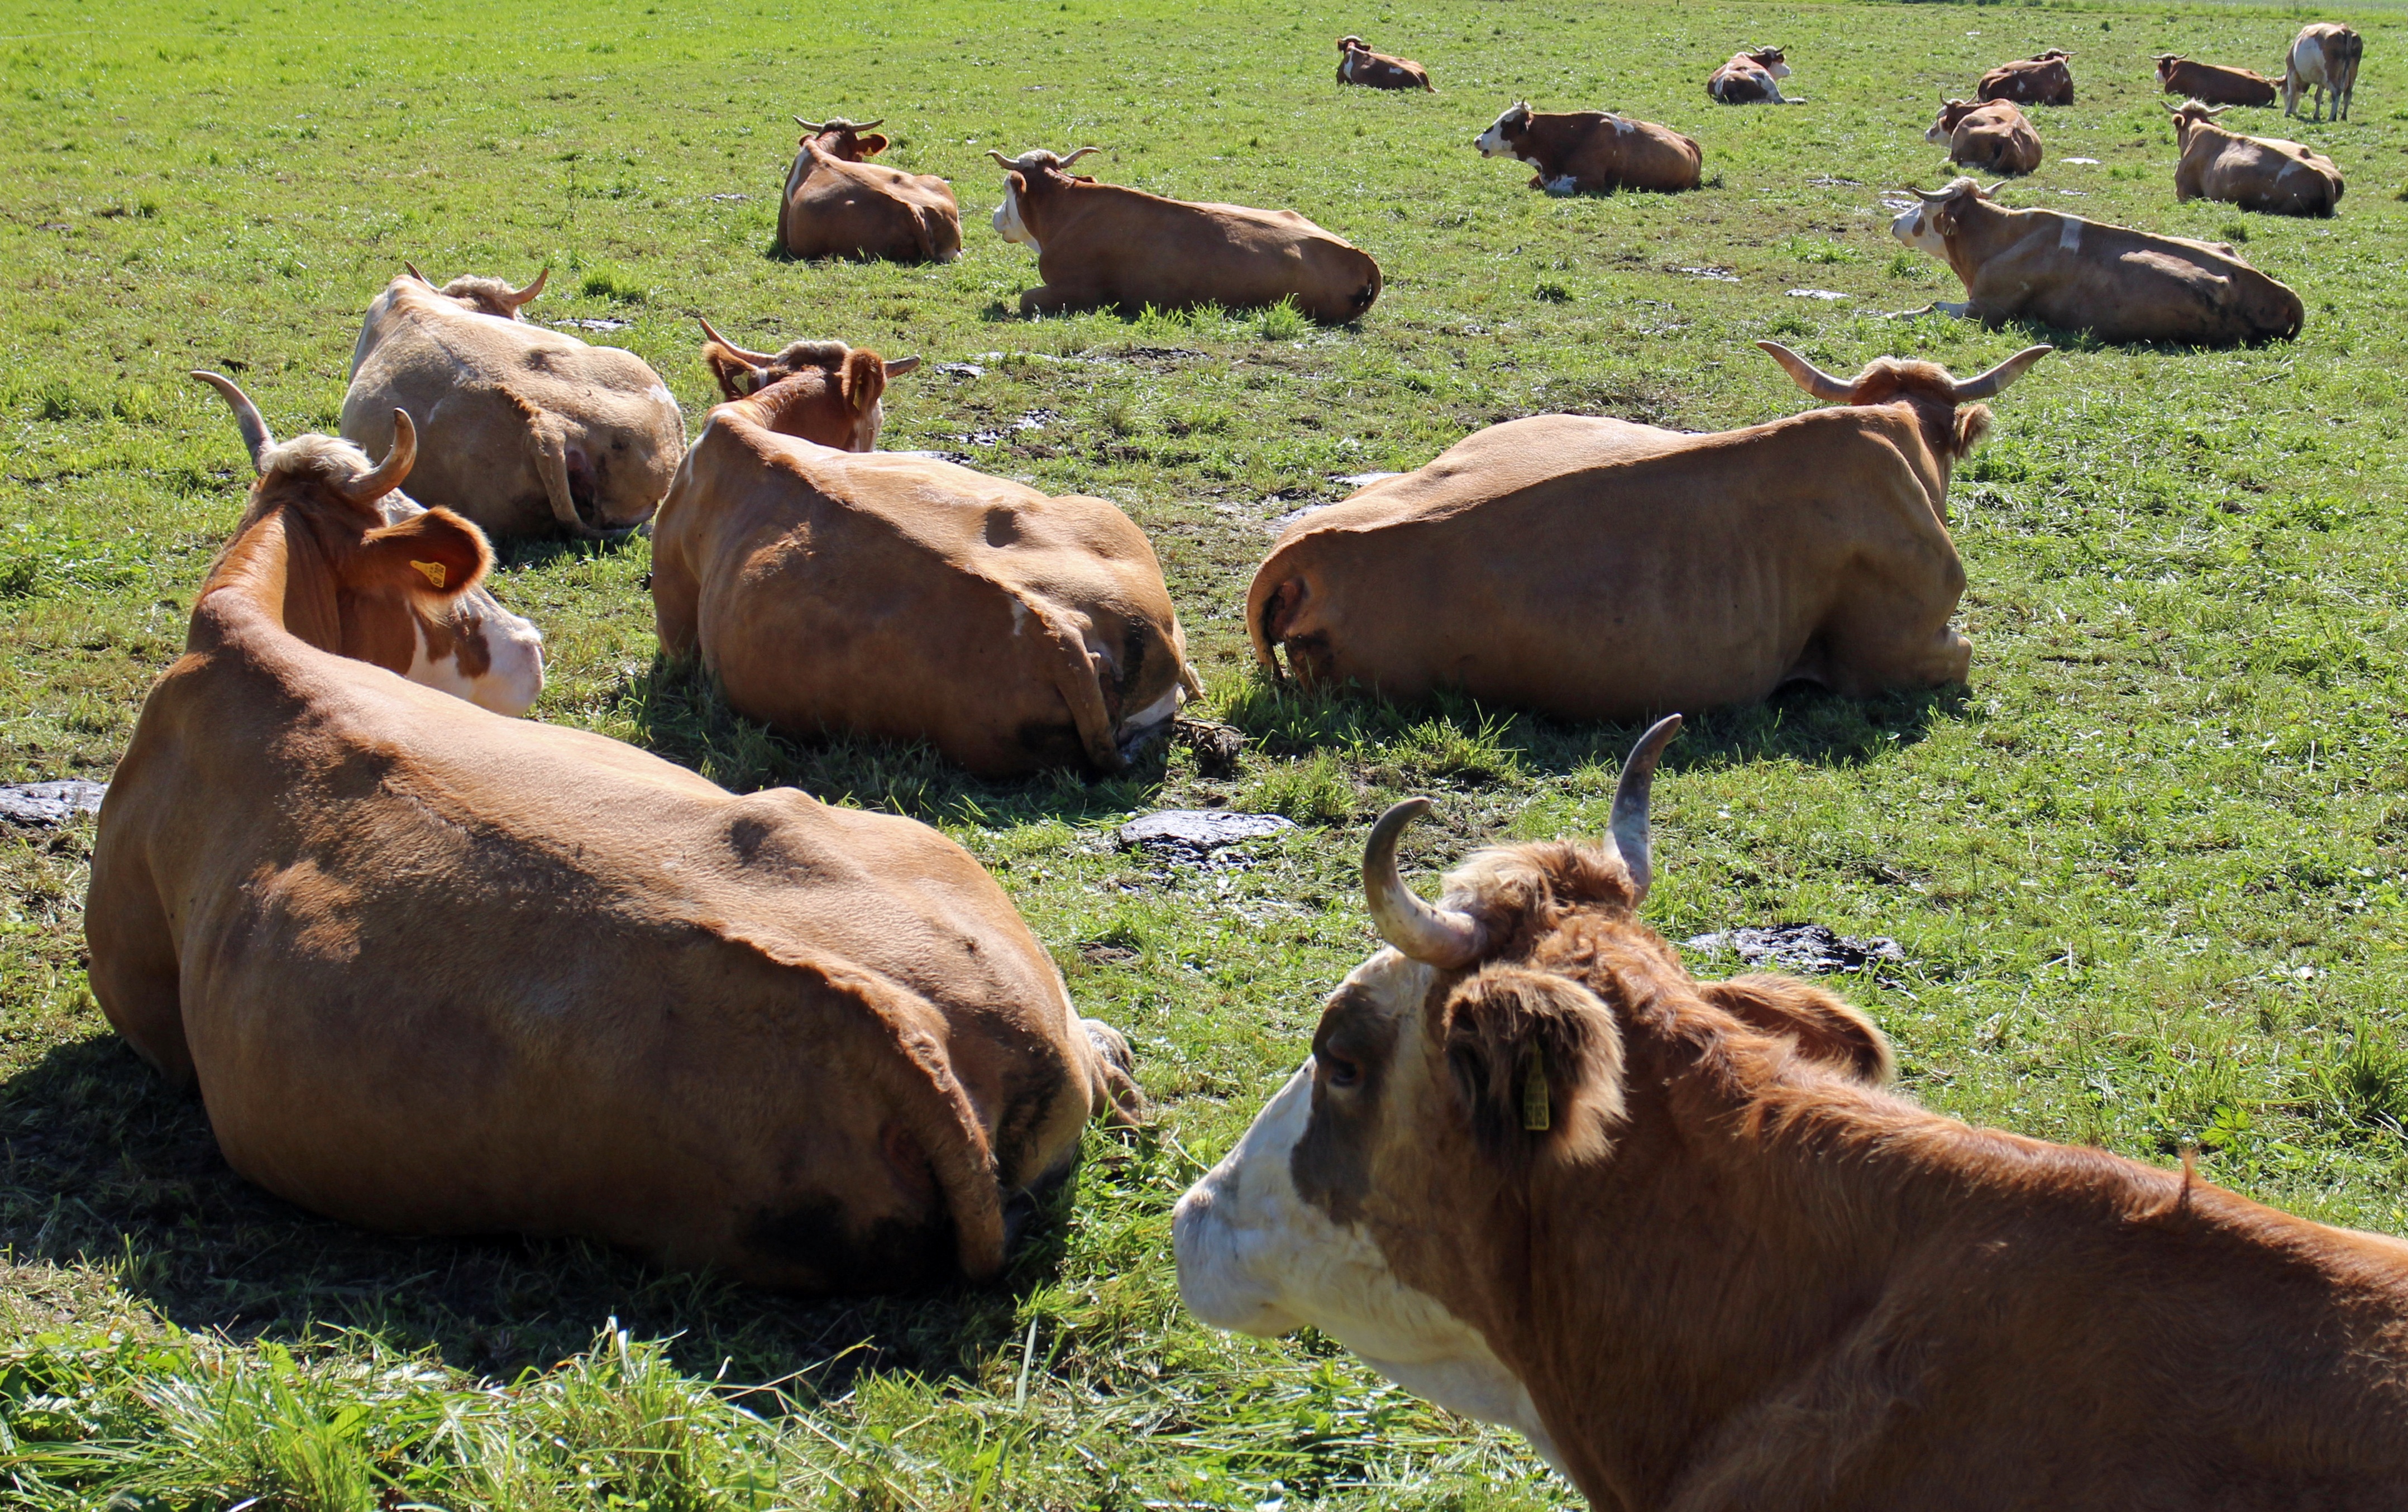
grass, farm, meadow, wildlife, horn, cow, cattle, herd, pasture, grazing, livestock, mammal, fauna, cows, bull, vertebrate, lying, ruminant, herbivores, concerns, rural area, chew the cud, digestion, dairy cow, cattle like mammal, cow goat family